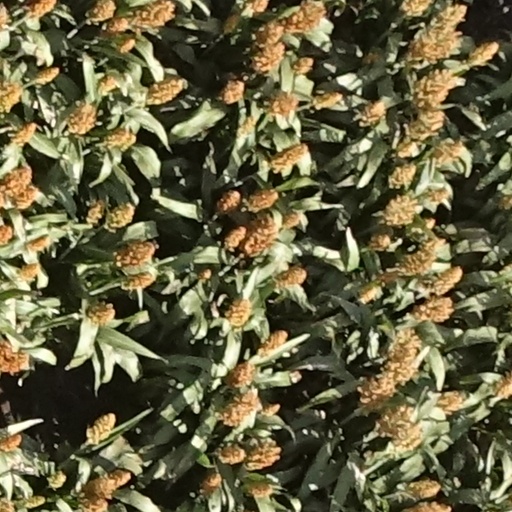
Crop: sorghum